The Shagreen Bone

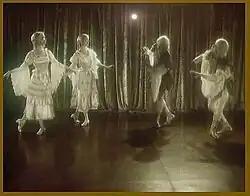

The Shagreen Bone Op. 37-38 (1990) is a full-length ballet in three acts and an opera "entr'acte" in one act by Yuri Khanon, to a libretto by the composer based on Balzac's 1831 novel "The Shagreen Skin".